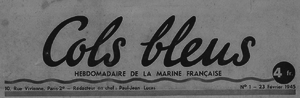
Logo titre du premier numéro du journal Cols bleus de la marine nationale française.
Cols bleus est le magazine écrit de la Marine nationale française.